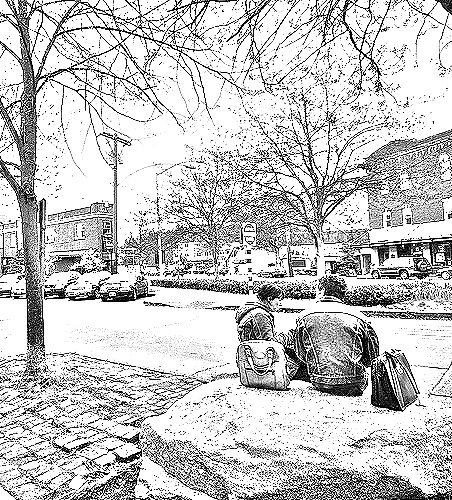
Portrait style: Sketch Portrait